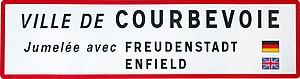
Panneau d'entrée de ville de Courbevoie, avenue Léonard de Vinci